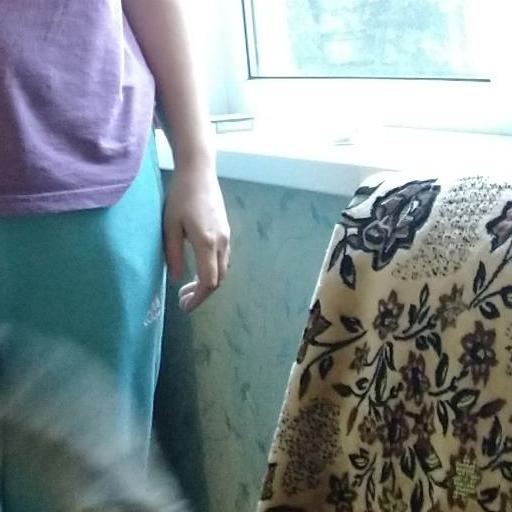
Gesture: no_gesture